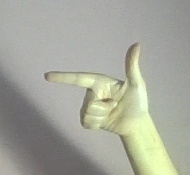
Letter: yaa